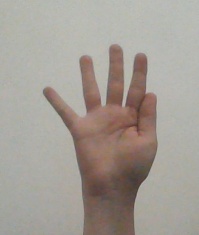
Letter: sheen